Dax McCarty

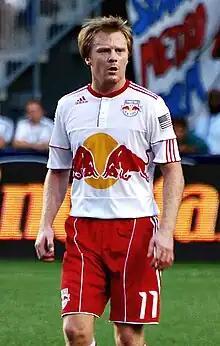
McCarty with the New York Red Bulls in 2011

Michael Dax McCarty (born April 30, 1987) is an American former professional soccer player who played as a midfielder. McCarty spent his entire professional career in Major League Soccer with six different clubs.